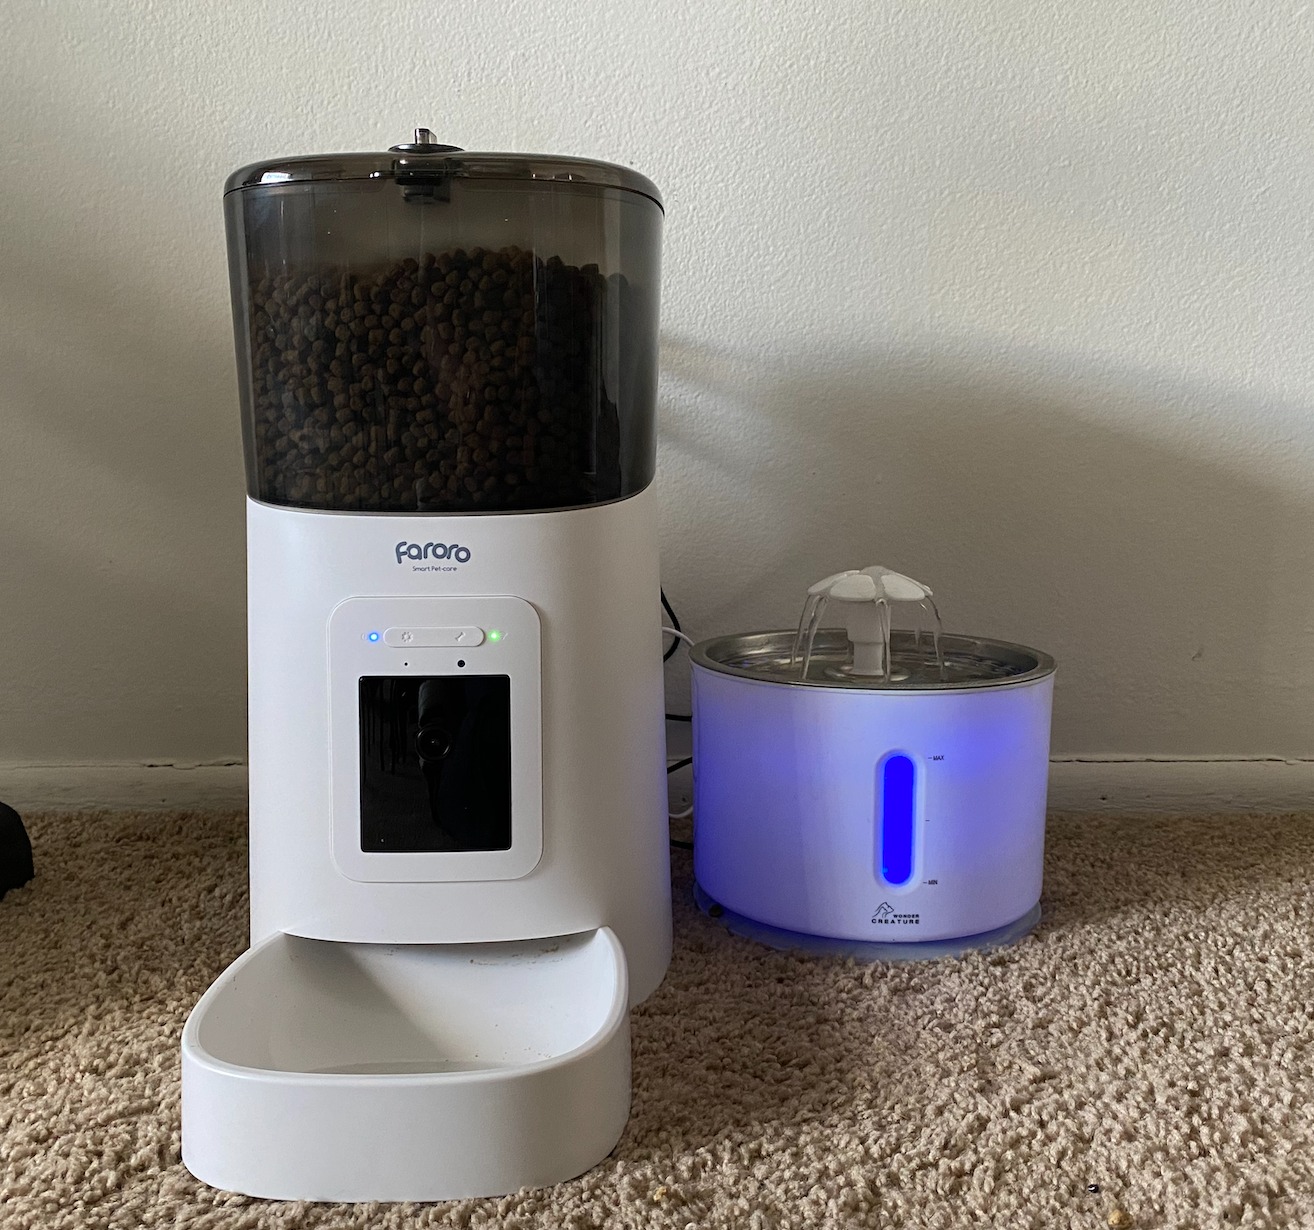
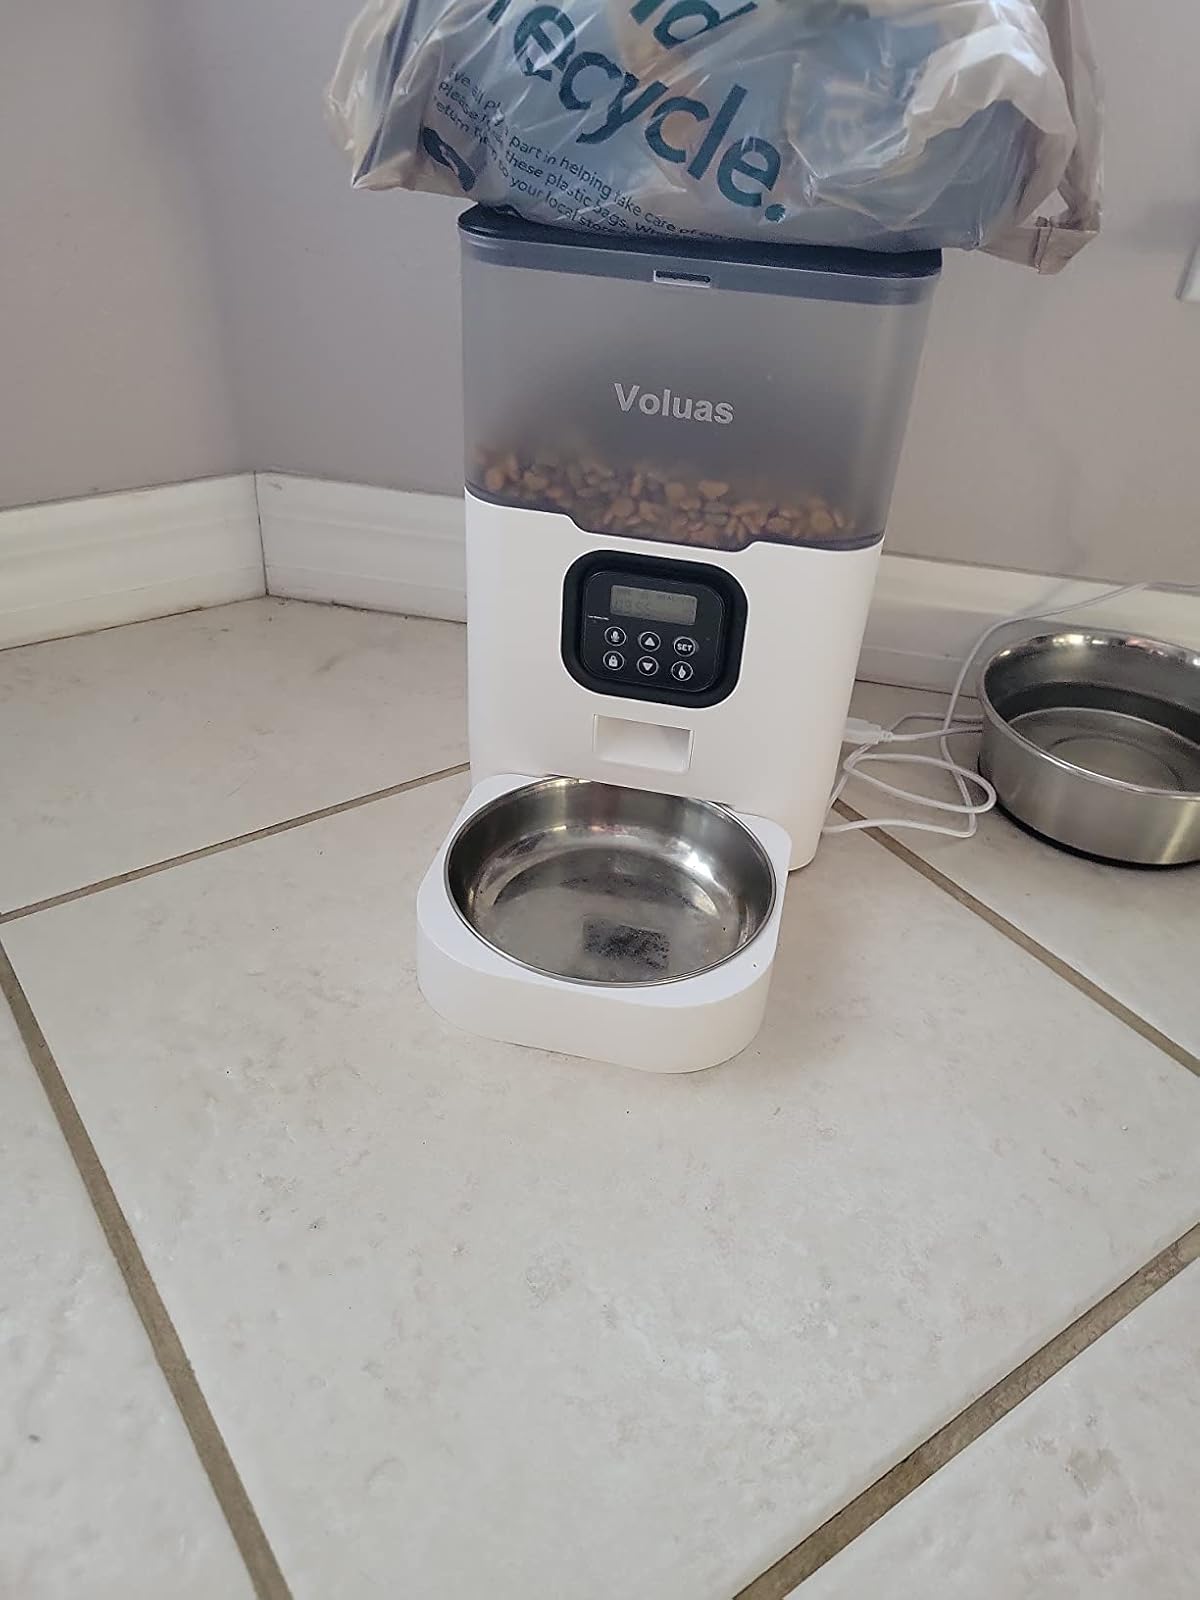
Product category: items_feeder
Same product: no